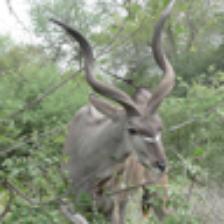
Label: NonHuman